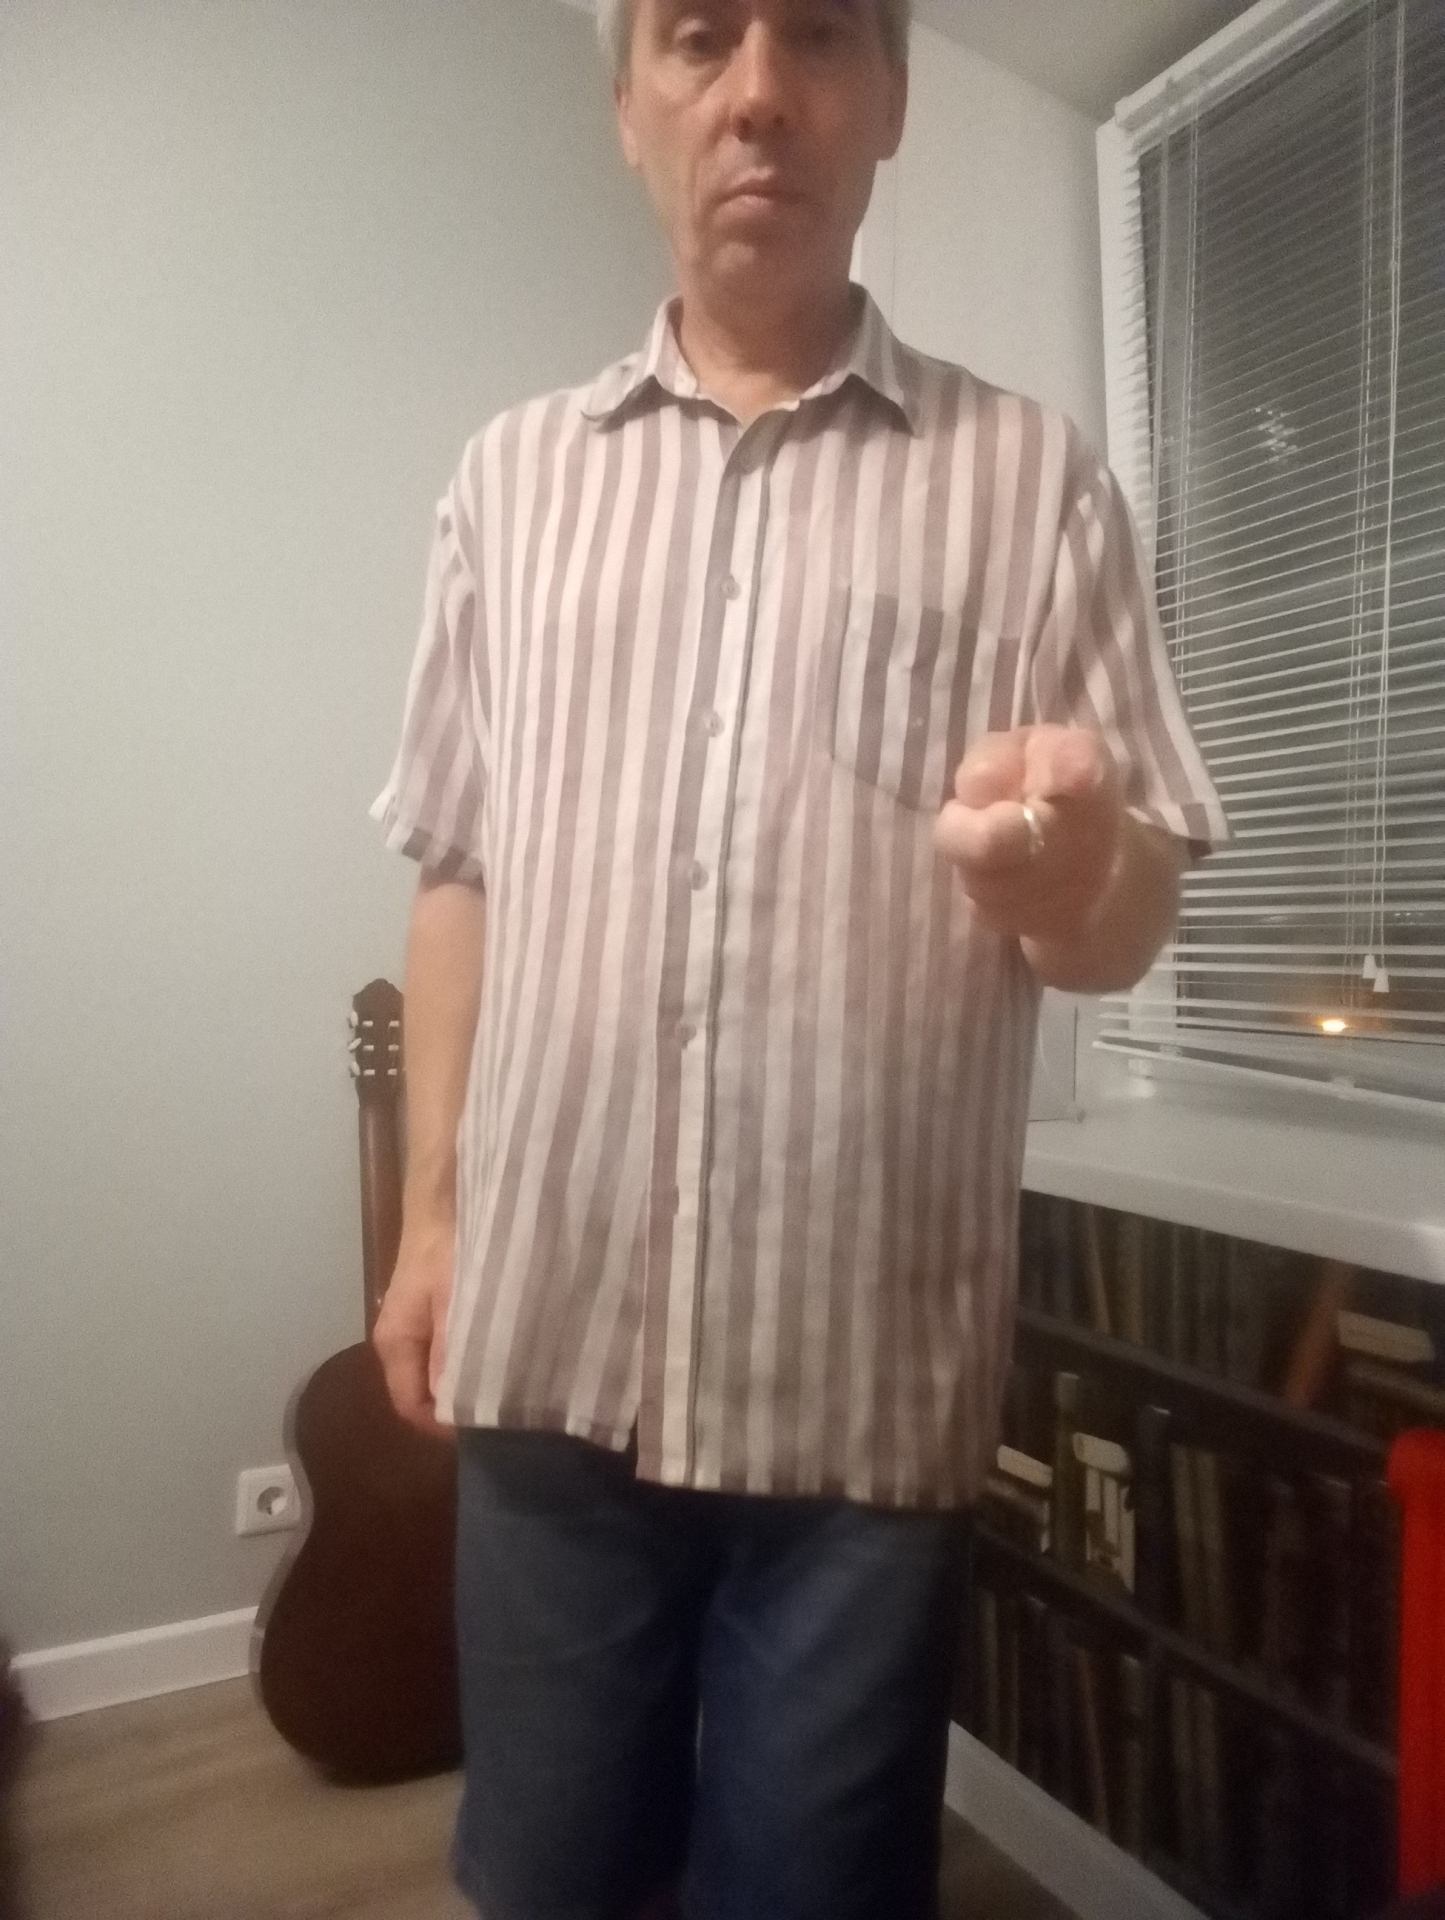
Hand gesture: point